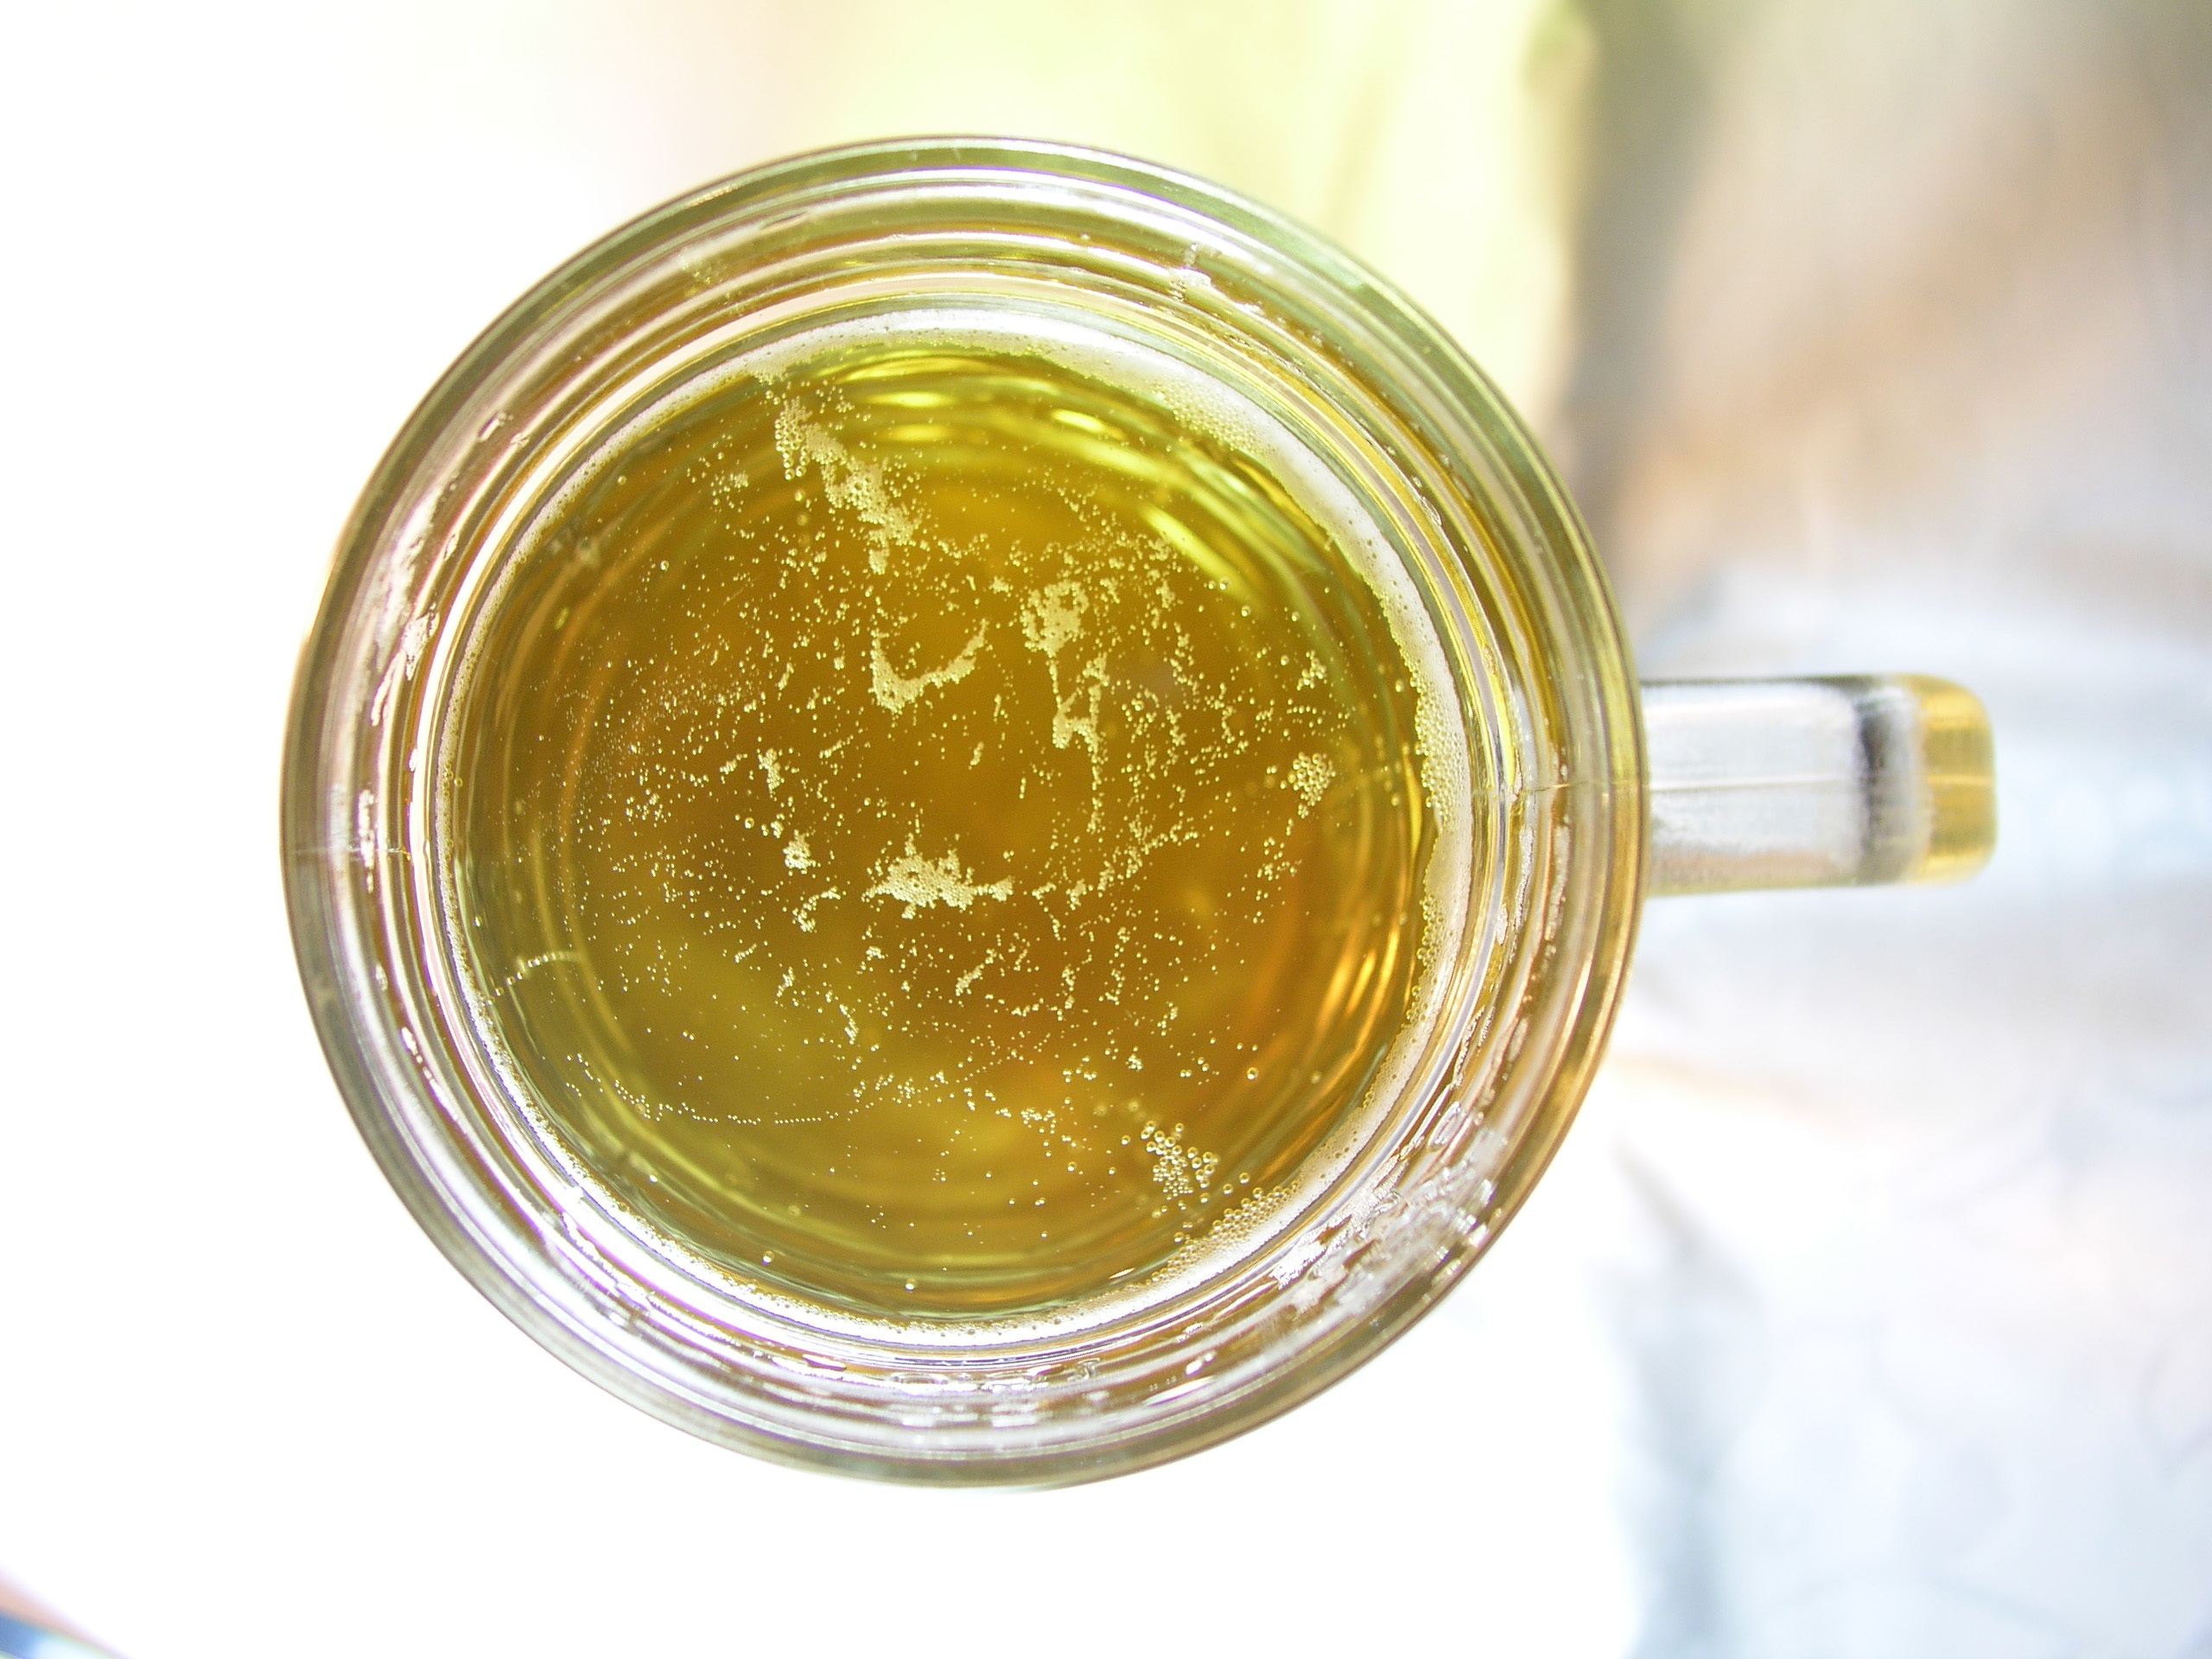
glass, food, produce, cocktail, drinks